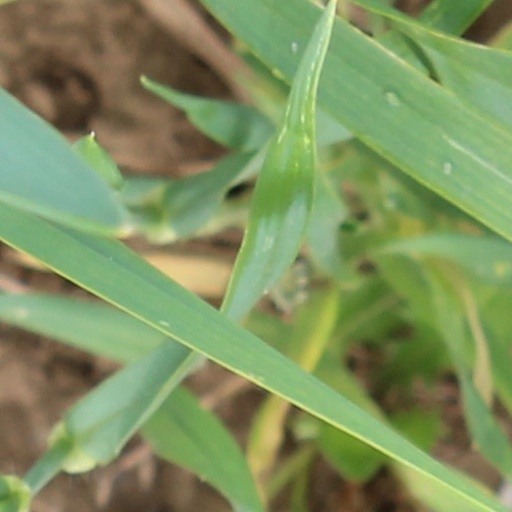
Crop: wheat